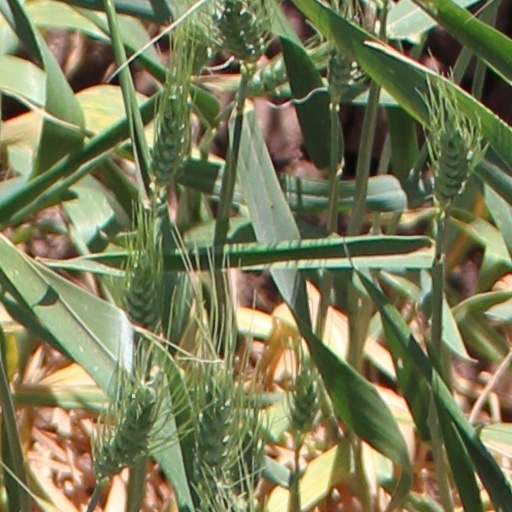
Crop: wheat